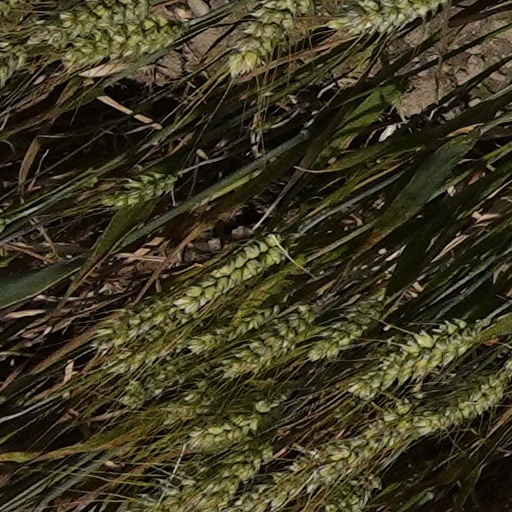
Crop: wheat